Cerrato Cellars

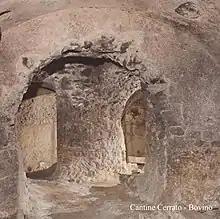
Cerrato Cellars – Detail of the rooms

The Cerrato Cellars, also locally known as Cantine Cerrato, are an underground archaeological monument of Bovino, in the province of Foggia in Apulia (Italy) and consist of two rooms belonging to a cistern of the Roman period.